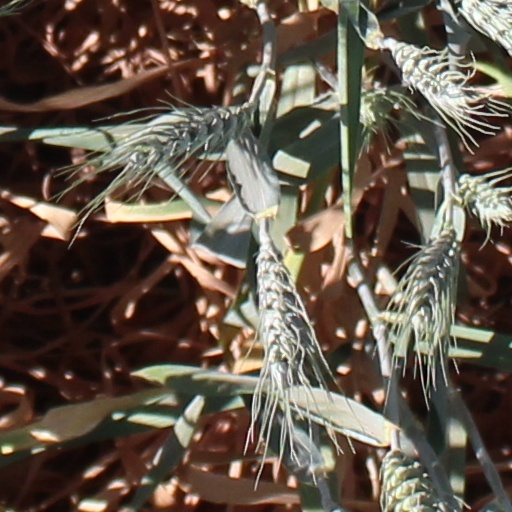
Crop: wheat